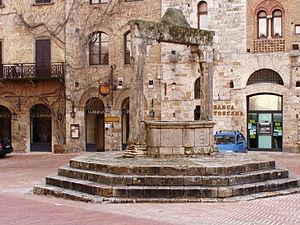
La Piazza della Cisterna est une place située dans le centre historique de San Gimignano, en Toscane.
San Gimignano ou San Giminiano est une commune de la Province de Sienne en Toscane.